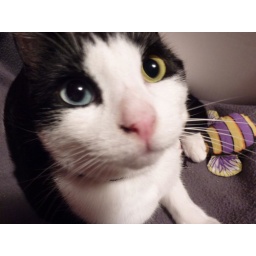
You can clearly see her heterochromia. I love her blue and green eyes! Back when we lived in SF